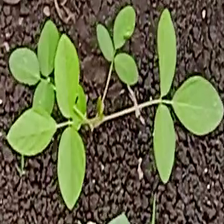
Weed species: Asian_Pigeonwings_(Clitoria Ternatea)